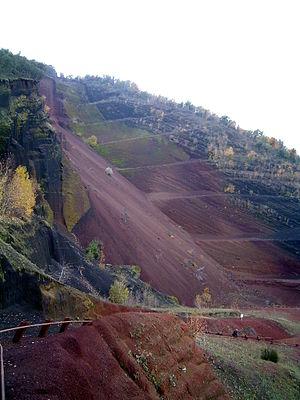
Le volcan du Croscat est un volcan éteint de la Cordillère transversale situé dans la commune de Santa Pau au nord-ouest de l'urbanisation.